Packard Humanities Institute

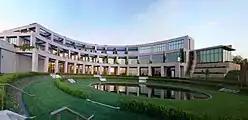
Packard Campus for Audio-Visual Conservation

In 1997 with the approval of the United States Congress the David and Lucile Packard Foundation purchased the former high-security storage facility operated by the Federal Reserve Board. The facility is located inside Mount Pony in Culpeper, Virginia. With Congress and the Library of Congress the facility was transformed into the National Audio-Visual Conservation Center, which completed construction in mid-2007, called the Packard Campus (PCAVC). The Library of Congress Packard Campus for Audio Visual Conservation is a facility funded as a gift to the nation by the Packard Humanities Institute. The Packard Campus is the site where the nation's library acquires, preserves and provides access to the world's largest and most comprehensive collection of motion pictures, television programs, radio broadcasts and sound recordings. The Packard Campus is home to nearly 7 million collection items. It provides staff support for the Library of Congress National Film Preservation Board, the National Film Preservation Board and the national registries for film and recorded sound.